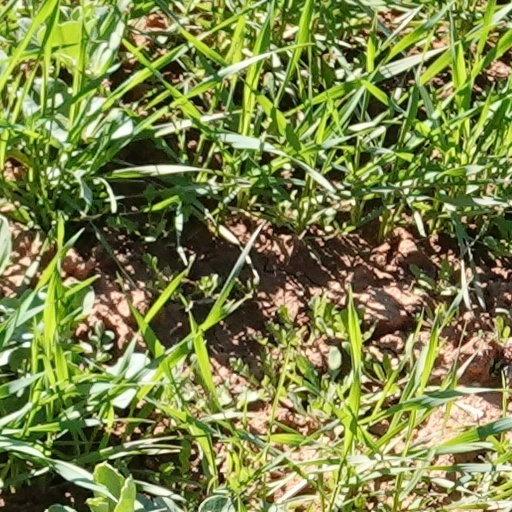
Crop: wheat